Jared Jeffries

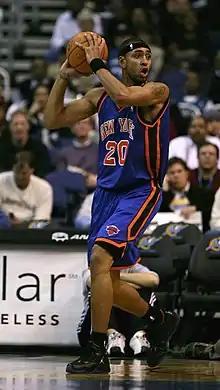
Jeffries during his first tenure with the Knicks

Jared Scott Carter Jeffries (born November 25, 1981) is an American former professional basketball player. Jeffries was drafted with the 11th overall pick of the 2002 NBA draft by the Washington Wizards. He also played for the New York Knicks, Houston Rockets, and Portland Trail Blazers before retiring in 2013. In college, Jeffries played for the Indiana Hoosiers; during his sophomore year, he was an integral part of the Hoosiers' Cinderella run to the 2002 NCAA Championship game, was named Big Ten Player of the Year, and was a consensus second-team All-American. At 6'11", he mainly played at both forward positions.